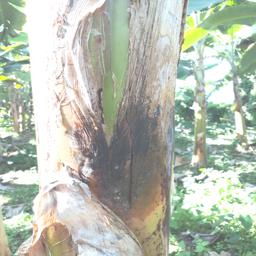
Label: PSEUDOSTEM WEEVIL